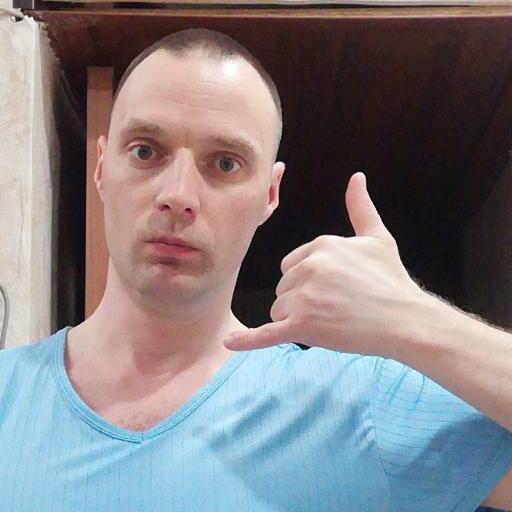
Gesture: call